Chi-Chi's

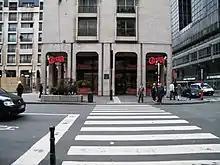
Chi-Chi's restaurant in Brussels (2011)

In 2002, Francis Leroy of Belgium purchased the master franchise for Belgium, and later the master franchises for Europe in 2008, North Africa in 2011, and China in 2012.